Montgomery M. Taylor

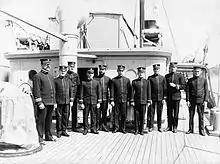
Lt. Commander Taylor (far left) aboard USS "Buffalo" during its Alaska expedition in 1914.

After 21 years at sea, Taylor received his first land assignment. He was appointed aide to the commandant of the Brooklyn Navy Yard in Brooklyn, New York, in 1911, and served there until 1913. He was given command of the auxiliary cruiser in 1913, serving until 1915. "Buffalo" cruised through the Caribbean Sea and along the west coast of Central America before being ordered to Alaska. While in port at Kodiak, Alaska, Taylor learned that World War I had broken out in Europe in 1914.